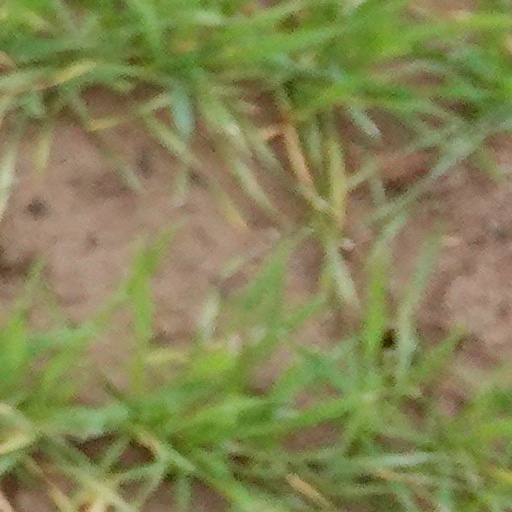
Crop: wheat